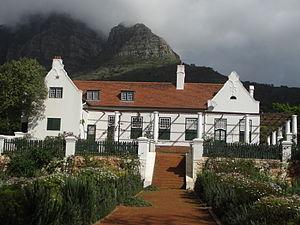
L’université du Cap est une université publique sud-africaine, située au Cap dans la province du Cap-Occidental. Elle est la plus ancienne université de ce pays, fondée en 1829 sous le nom de South African College.